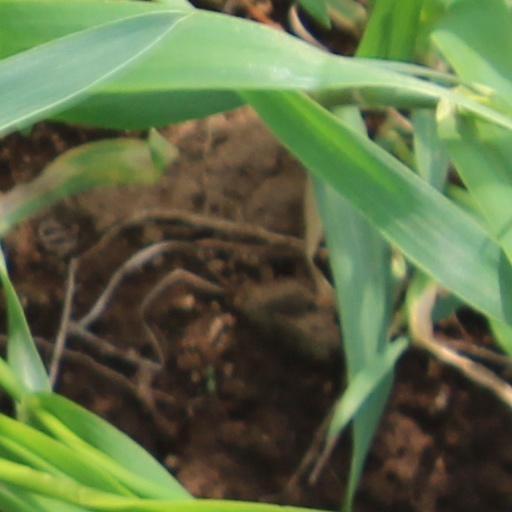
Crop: wheat